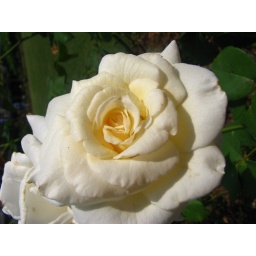
Located in the rose garden between cinderella's castle and tomorrowland